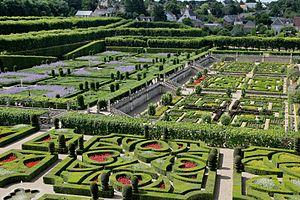
Cette page recense les jardins de France bénéficiant du label « jardin remarquable ».